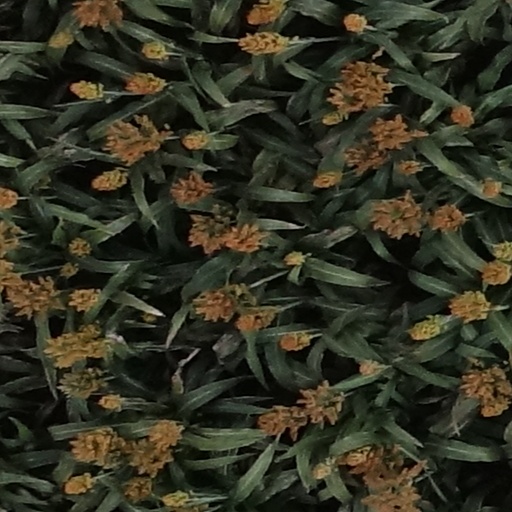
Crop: sorghum